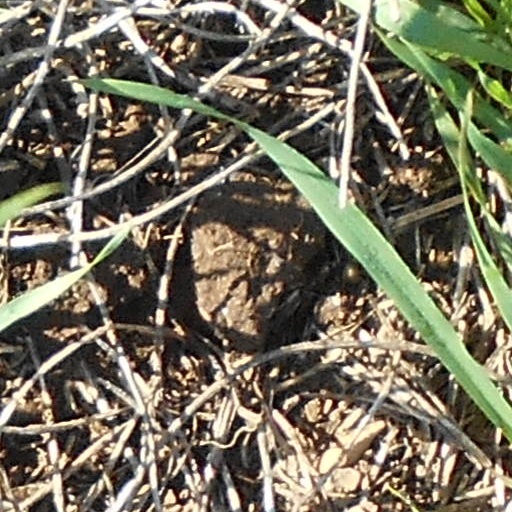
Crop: wheat